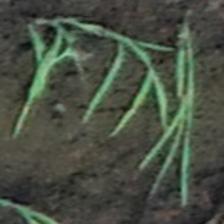
Label: clustered